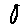
Label: 0